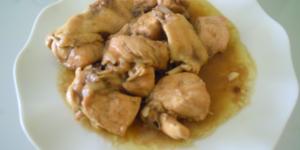
buey a la cerveza